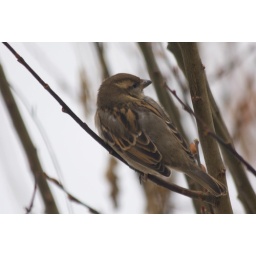
These guys were hanging out by the window looking like little puff balls with legs.